California Historical Landmark

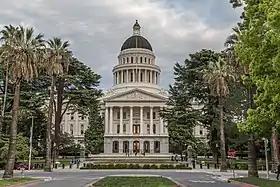
The California State Capitol, one of the state's most visited historical landmarks

A California Historical Landmark (CHL) is a building, structure, site, or place in the U.S. state of California that has been determined to have statewide historical landmark significance.